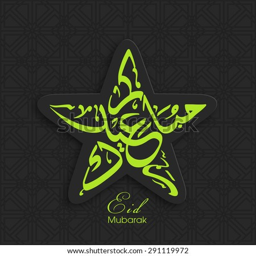
illustration of person with intricate calligraphy for the celebration of community festival .